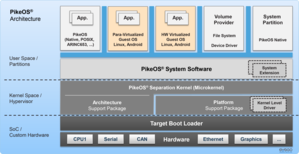
PikeOS est un système d'exploitation temps réel basé sur un noyau de séparation offrant une fonctionnalité d’hyperviseur avec plusieurs types de partition pour de nombreux autres systèmes d'exploitation et applications. Il permet à ses utilisateurs de construire des équipements ou appareils intelligents certifiables pour l'Internet des Objets conformément aux normes de qualité, de sûreté et de sécurité des différents secteurs industriels.